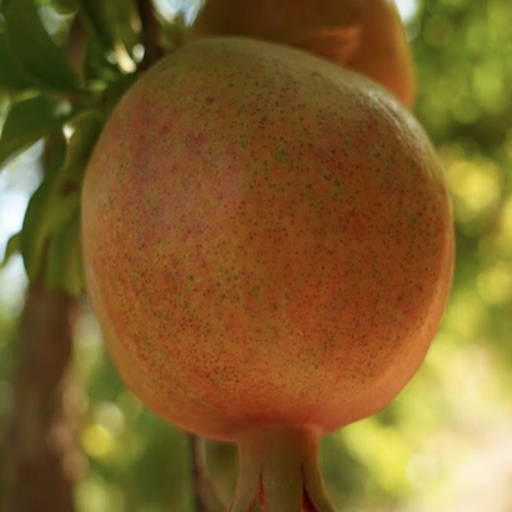
Label: Healthy